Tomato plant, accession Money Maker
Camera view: tilt-top (135 deg); turntable rotation: 240 degrees
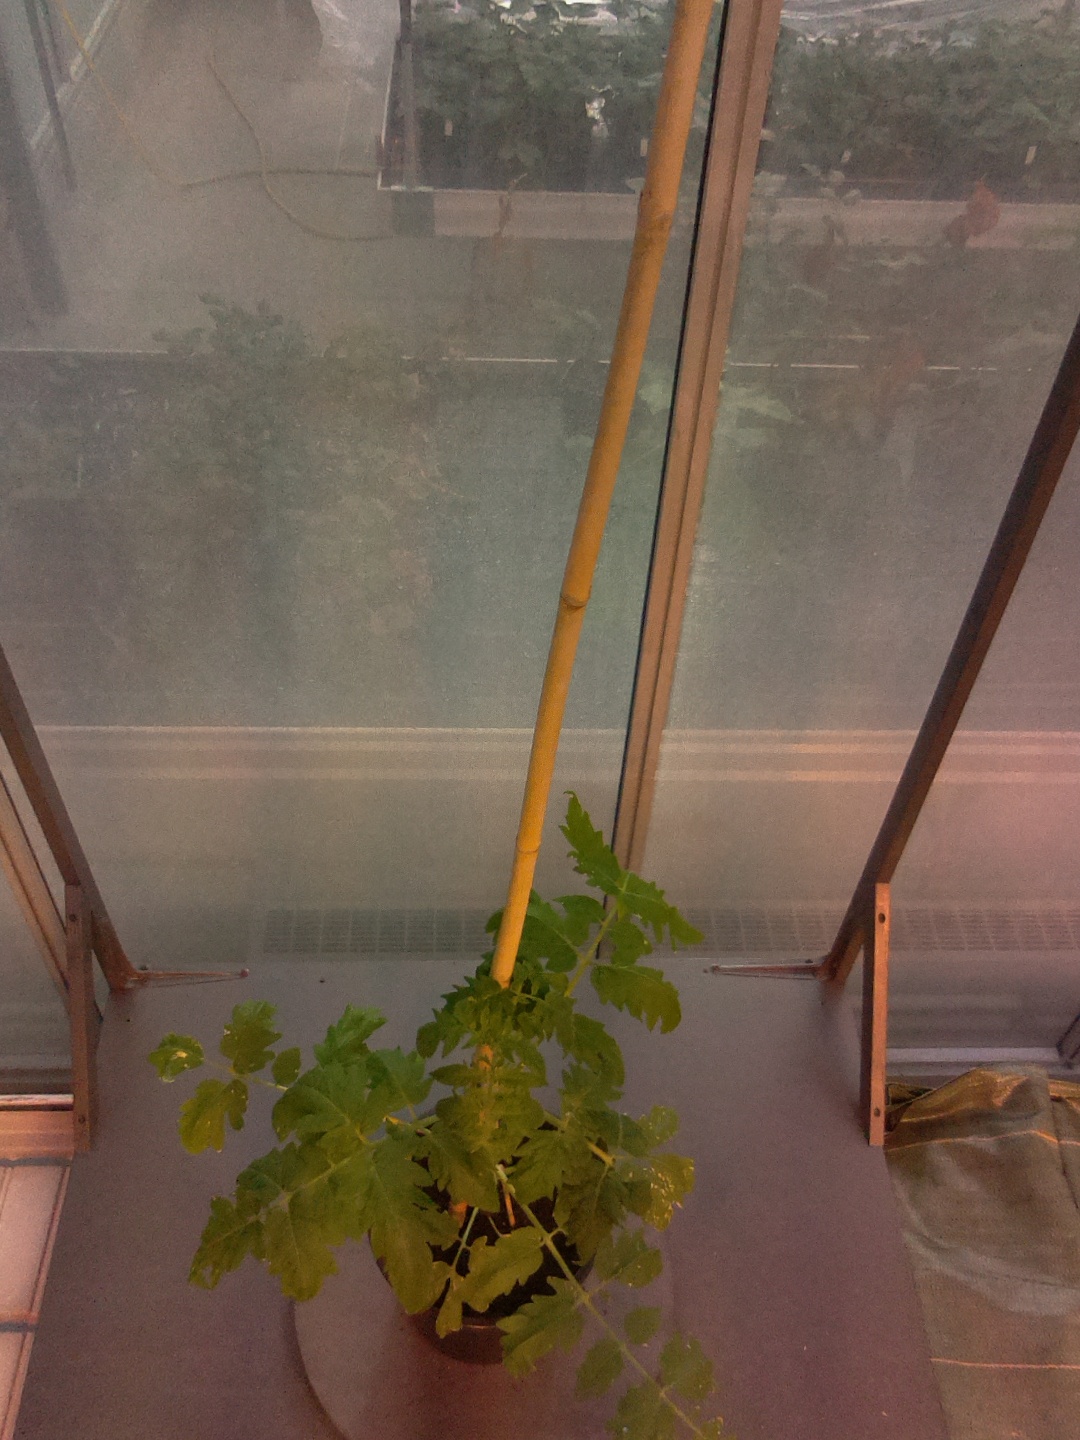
BBCH growth stage 51: First inflorence visible, visible closed flower bud